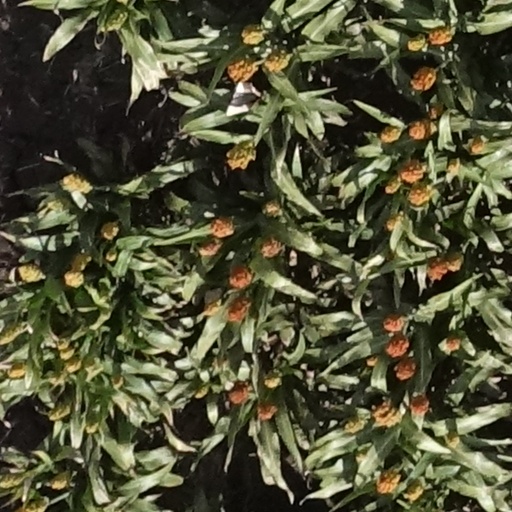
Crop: sorghum